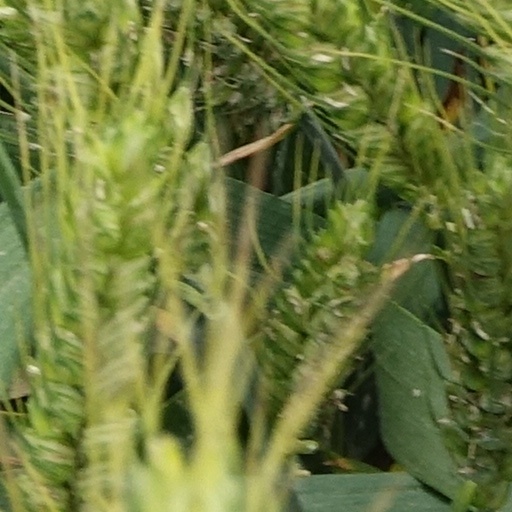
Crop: wheat